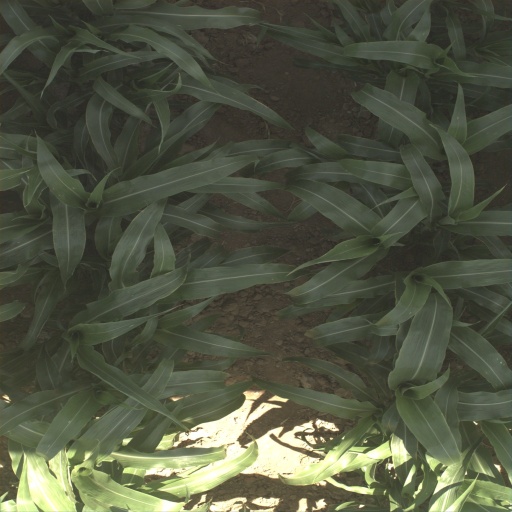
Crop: sorghum